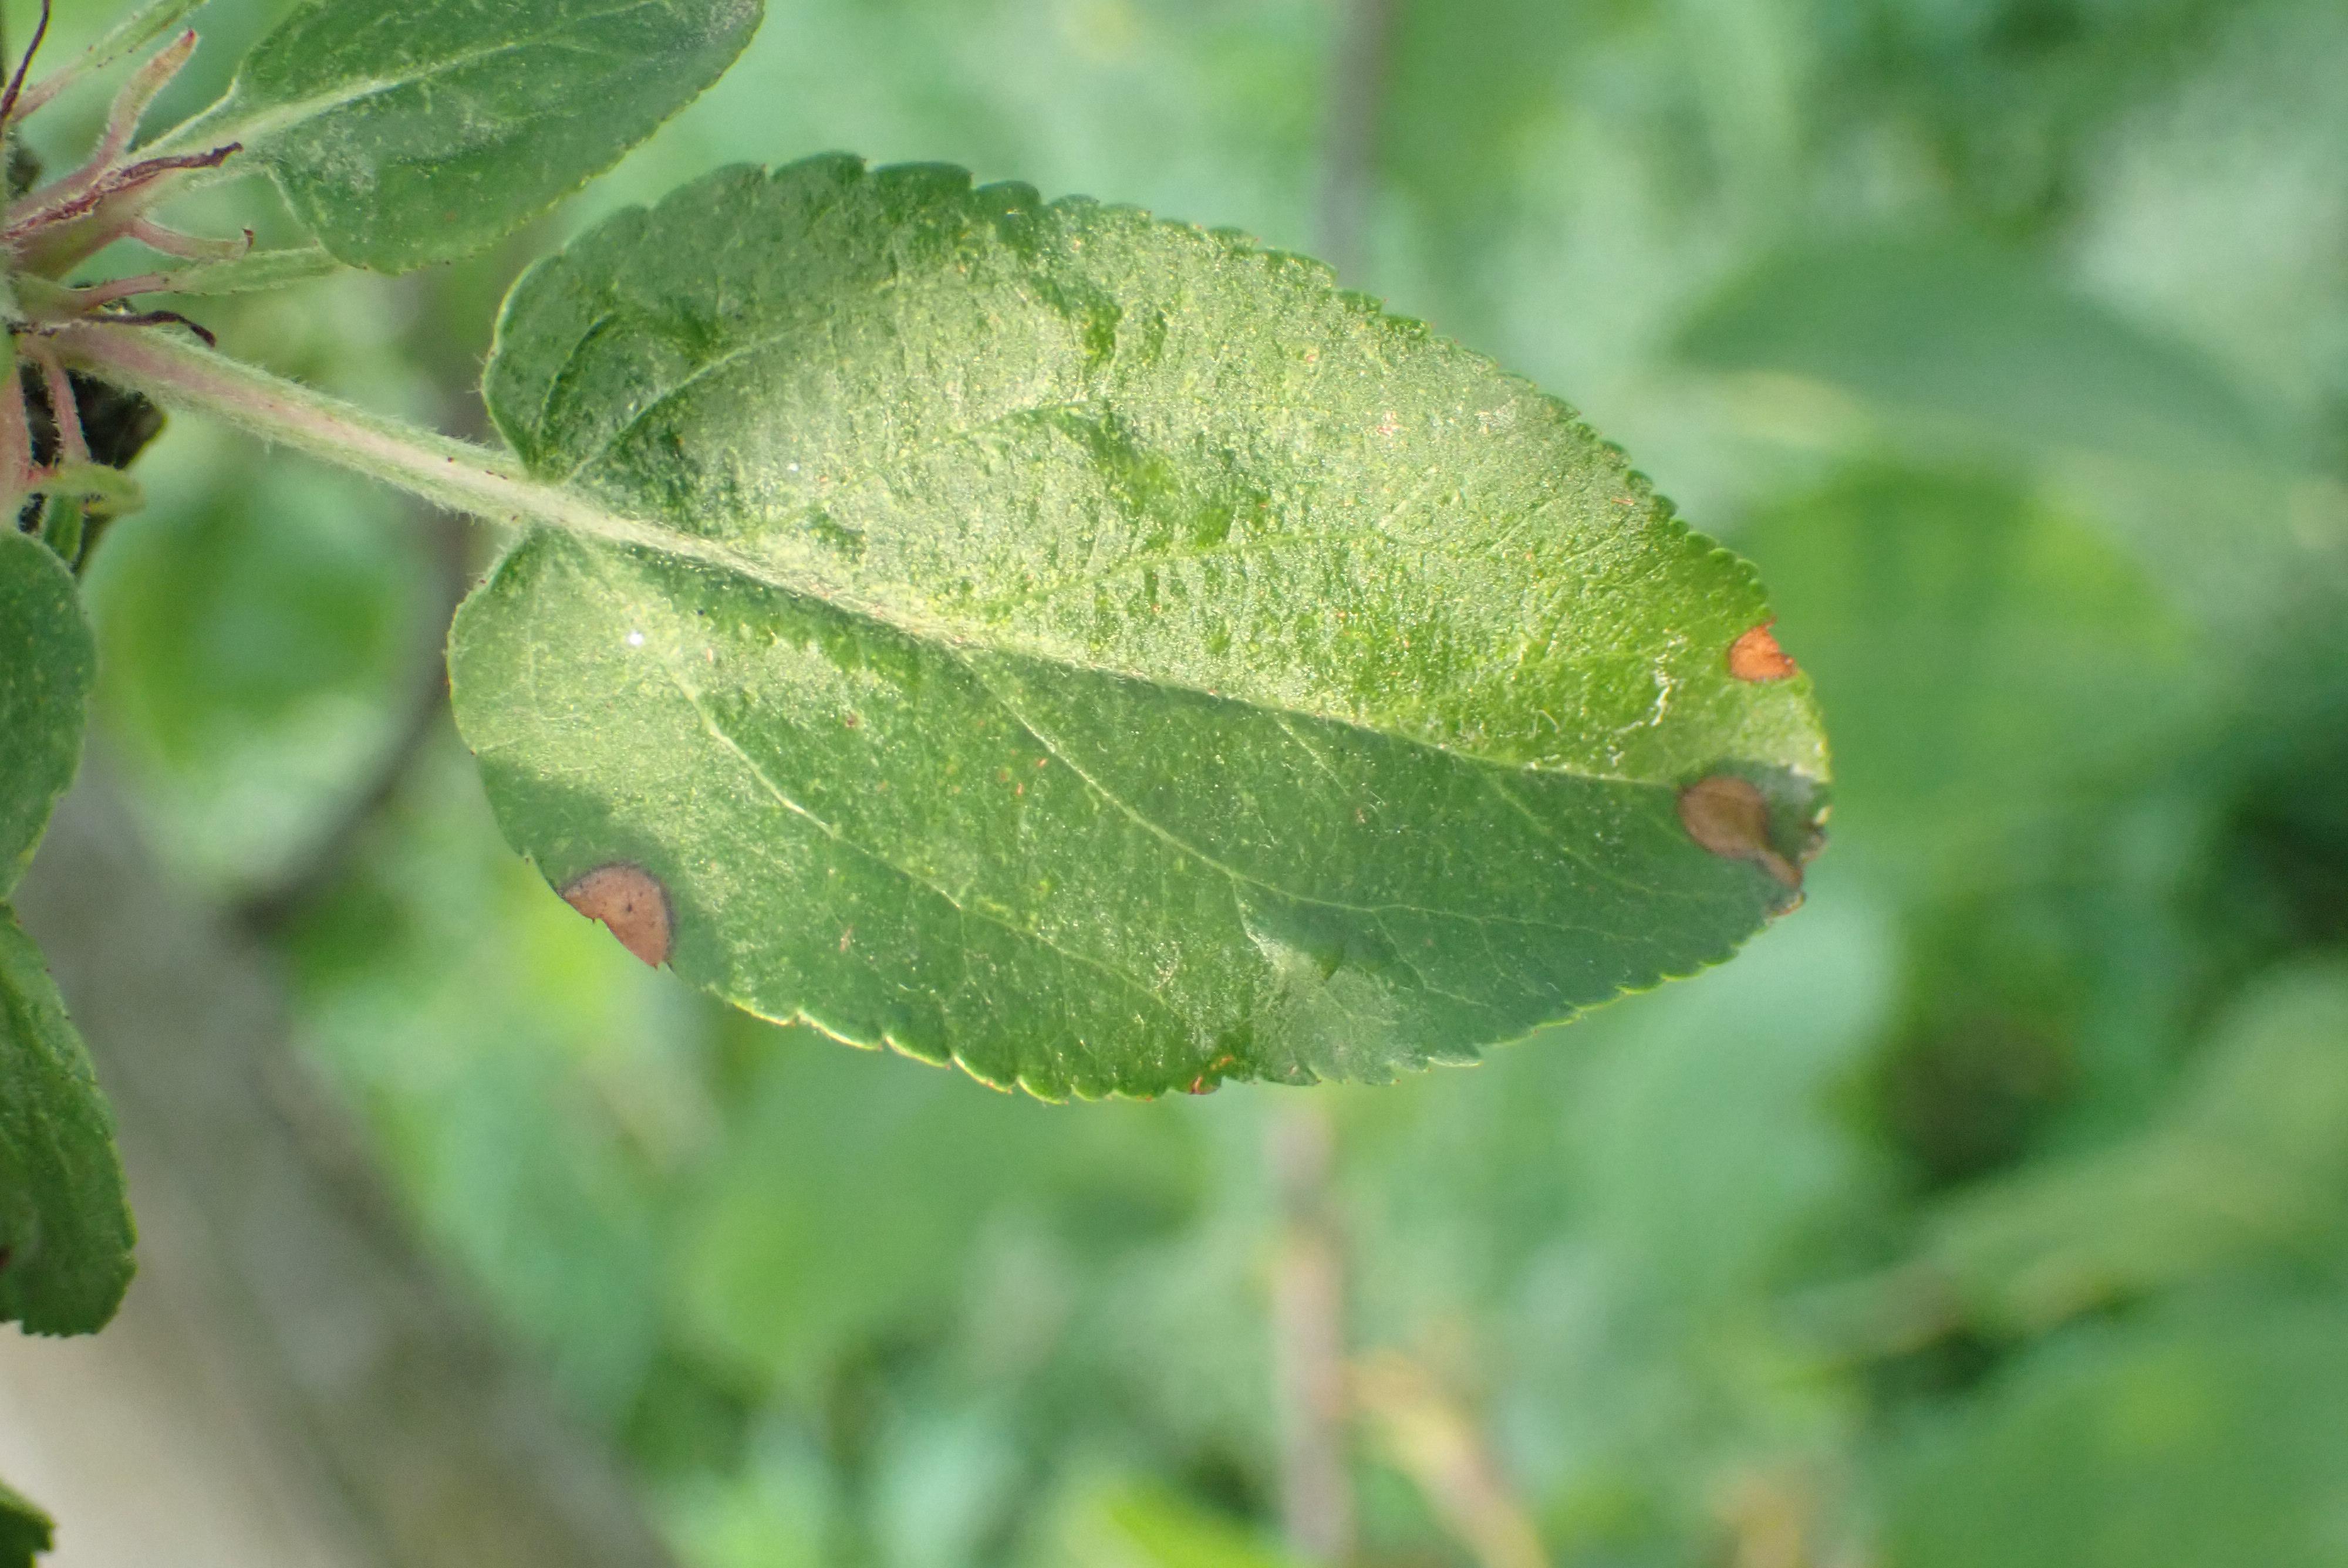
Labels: frog_eye_leaf_spot